PS Frederik den Sjette (1830)

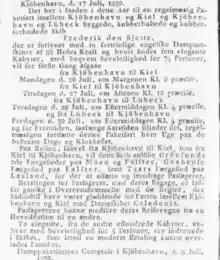
Advertisement for the first scheduled departure of "Frederik den Sjette", in the Copenhagen "Adresseavisen", July 20, 1830.

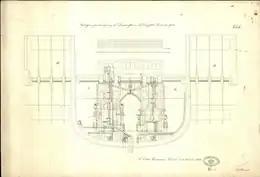
The later professor and director at DTU, Christian Gotfried Hummel, made a thorough measurement of the ship's advanced machinery. His papers are now in the Danish National Archives.

"Frederik den Sjette" was delivered from the yard on July 12, 1830, and its first official tour went to Helsingør on July 18. The first trip to Kiel took place on July 26, and an advertisement in "Kiøbenhavns Kongelig alene priviligerede Adresse-Contoirs Efterretninger" ("Adresseavisen") on July 20 informed the public that the new, larger vessel would not take the usual route west of the island of Møn, but would avoid the shallow waters of Bøgestrømmen and go east of Møn. The new ports of call on Møn and Falster would be the ferry ports in the sound of Grønsund. Next call would be at Gåbense on Falster and Tårs on Lolland, and then on to Kiel. The new ship would also travel between Copenhagen and Lübeck each week, with first departure on July 29. The owner seems to have re–evaluated the accommodation of the cabins and now cites space for 74 travelling first class and 36 travelling second class. Third class passengers had to stay on the deck.